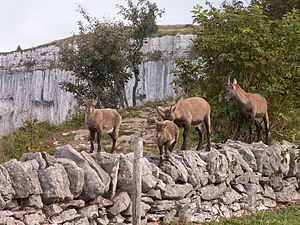
Creux du Van
Stenbukke på Creux du Van
Creux du Van er en kedeldal i de schweiziske Jurabjerge, på grænsen mellem kantonerne Neuchâtel og Vaud.